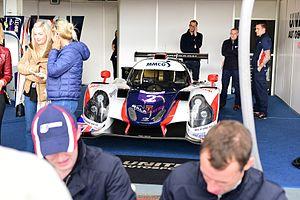
L'European Le Mans Series 2016 est la treizième saison de ce championnat et se déroule du 13 avril au 29 octobre 2016 sur un total de six manches.